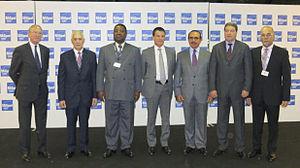
Abdelghani Hamel, né le 3 juillet 1955 à Sabra dans la wilaya de Tlemcen, est un militaire algérien, général-major,